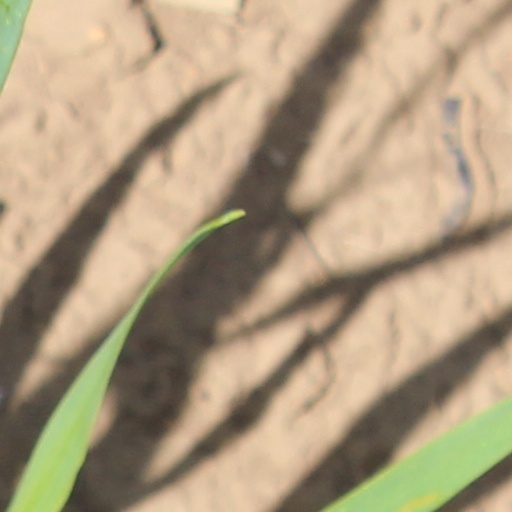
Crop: wheat